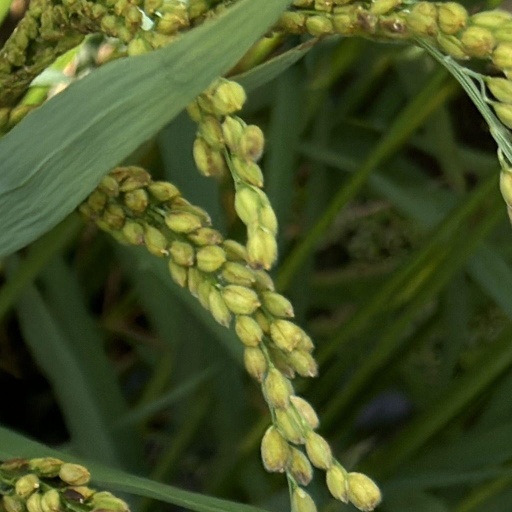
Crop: rice